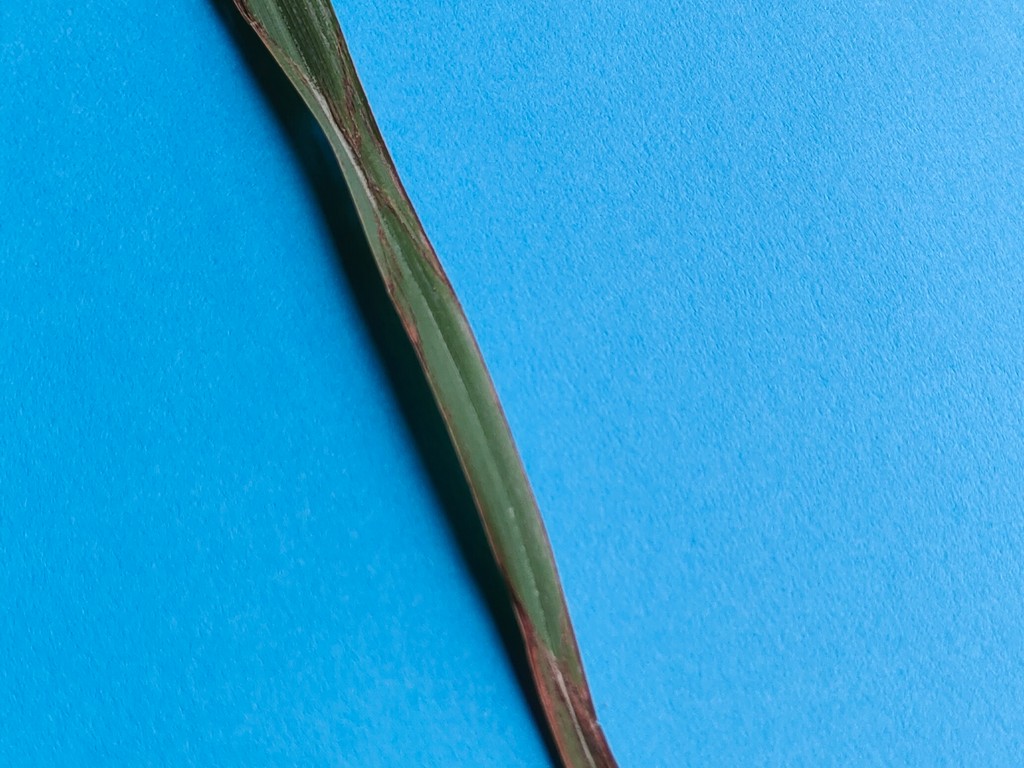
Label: Unhealthy